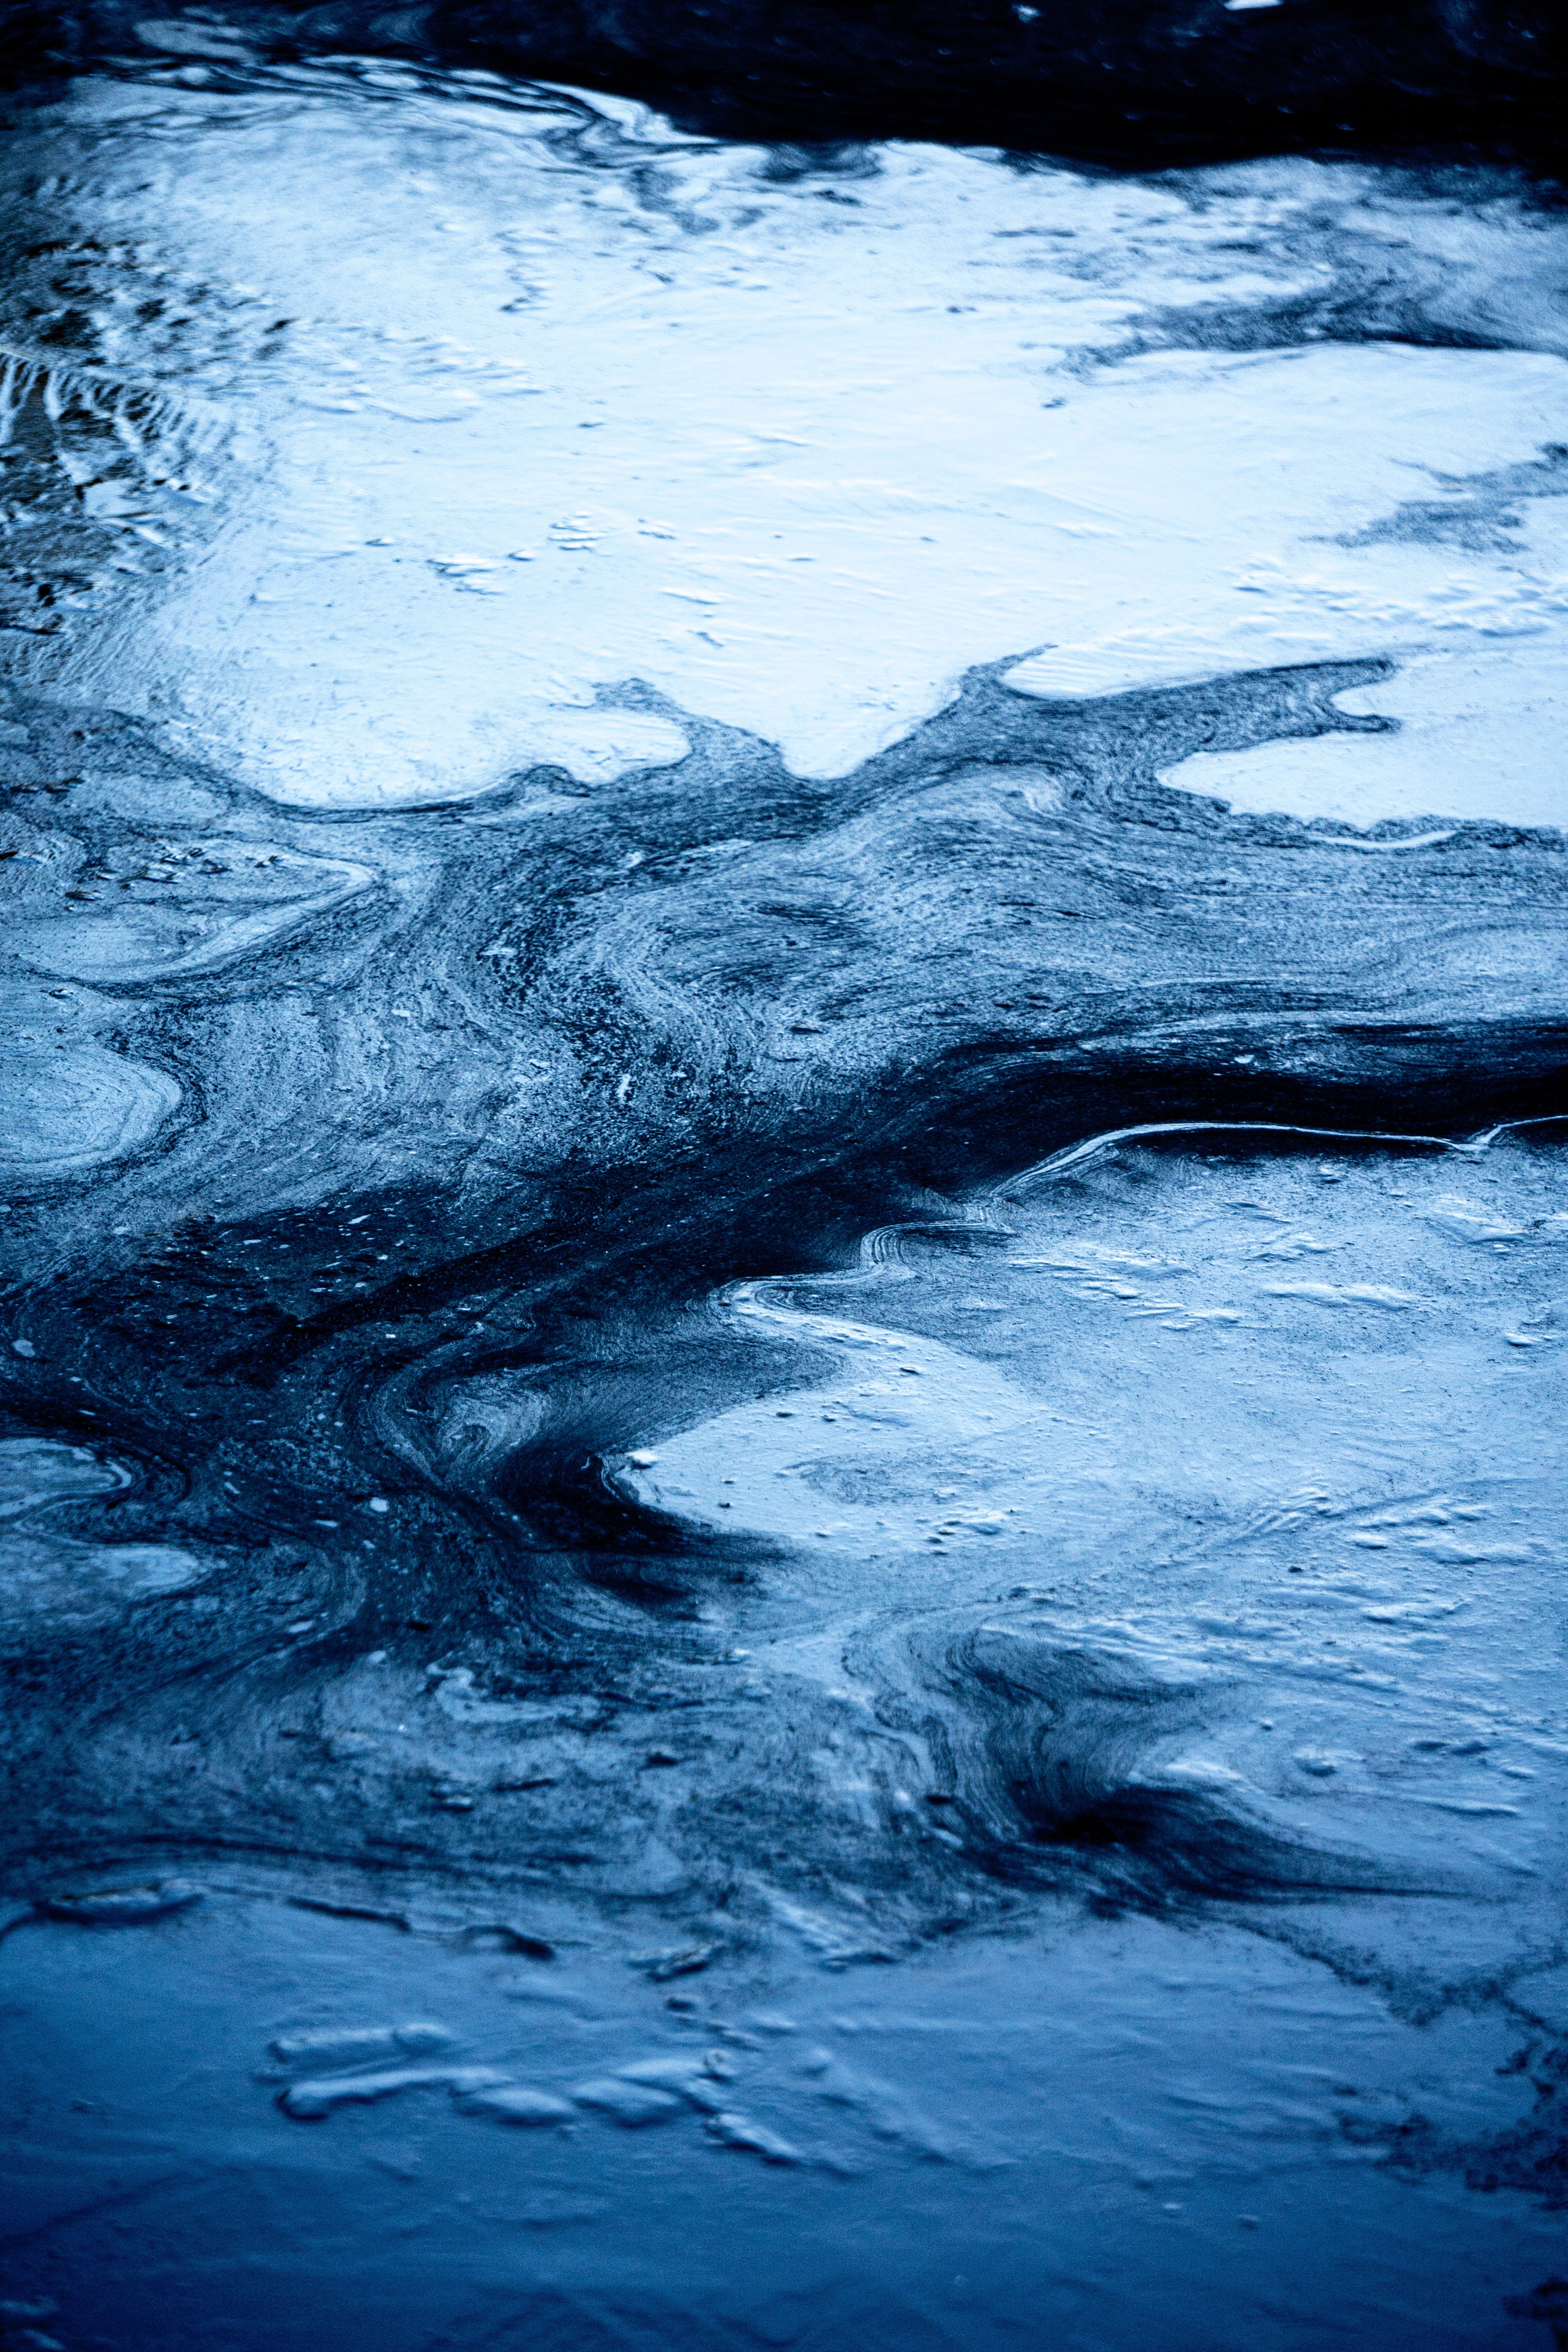
sea, coast, water, nature, rock, ocean, creative, snow, winter, abstract, texture, wave, ice, pattern, reflection, rapid, blue, arctic, background, melting, freezing, arctic ocean, abstract background, wind wave